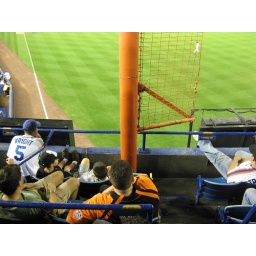
Foul pole in front of the Loge Box seats at Shea Stadium, 9/26/07